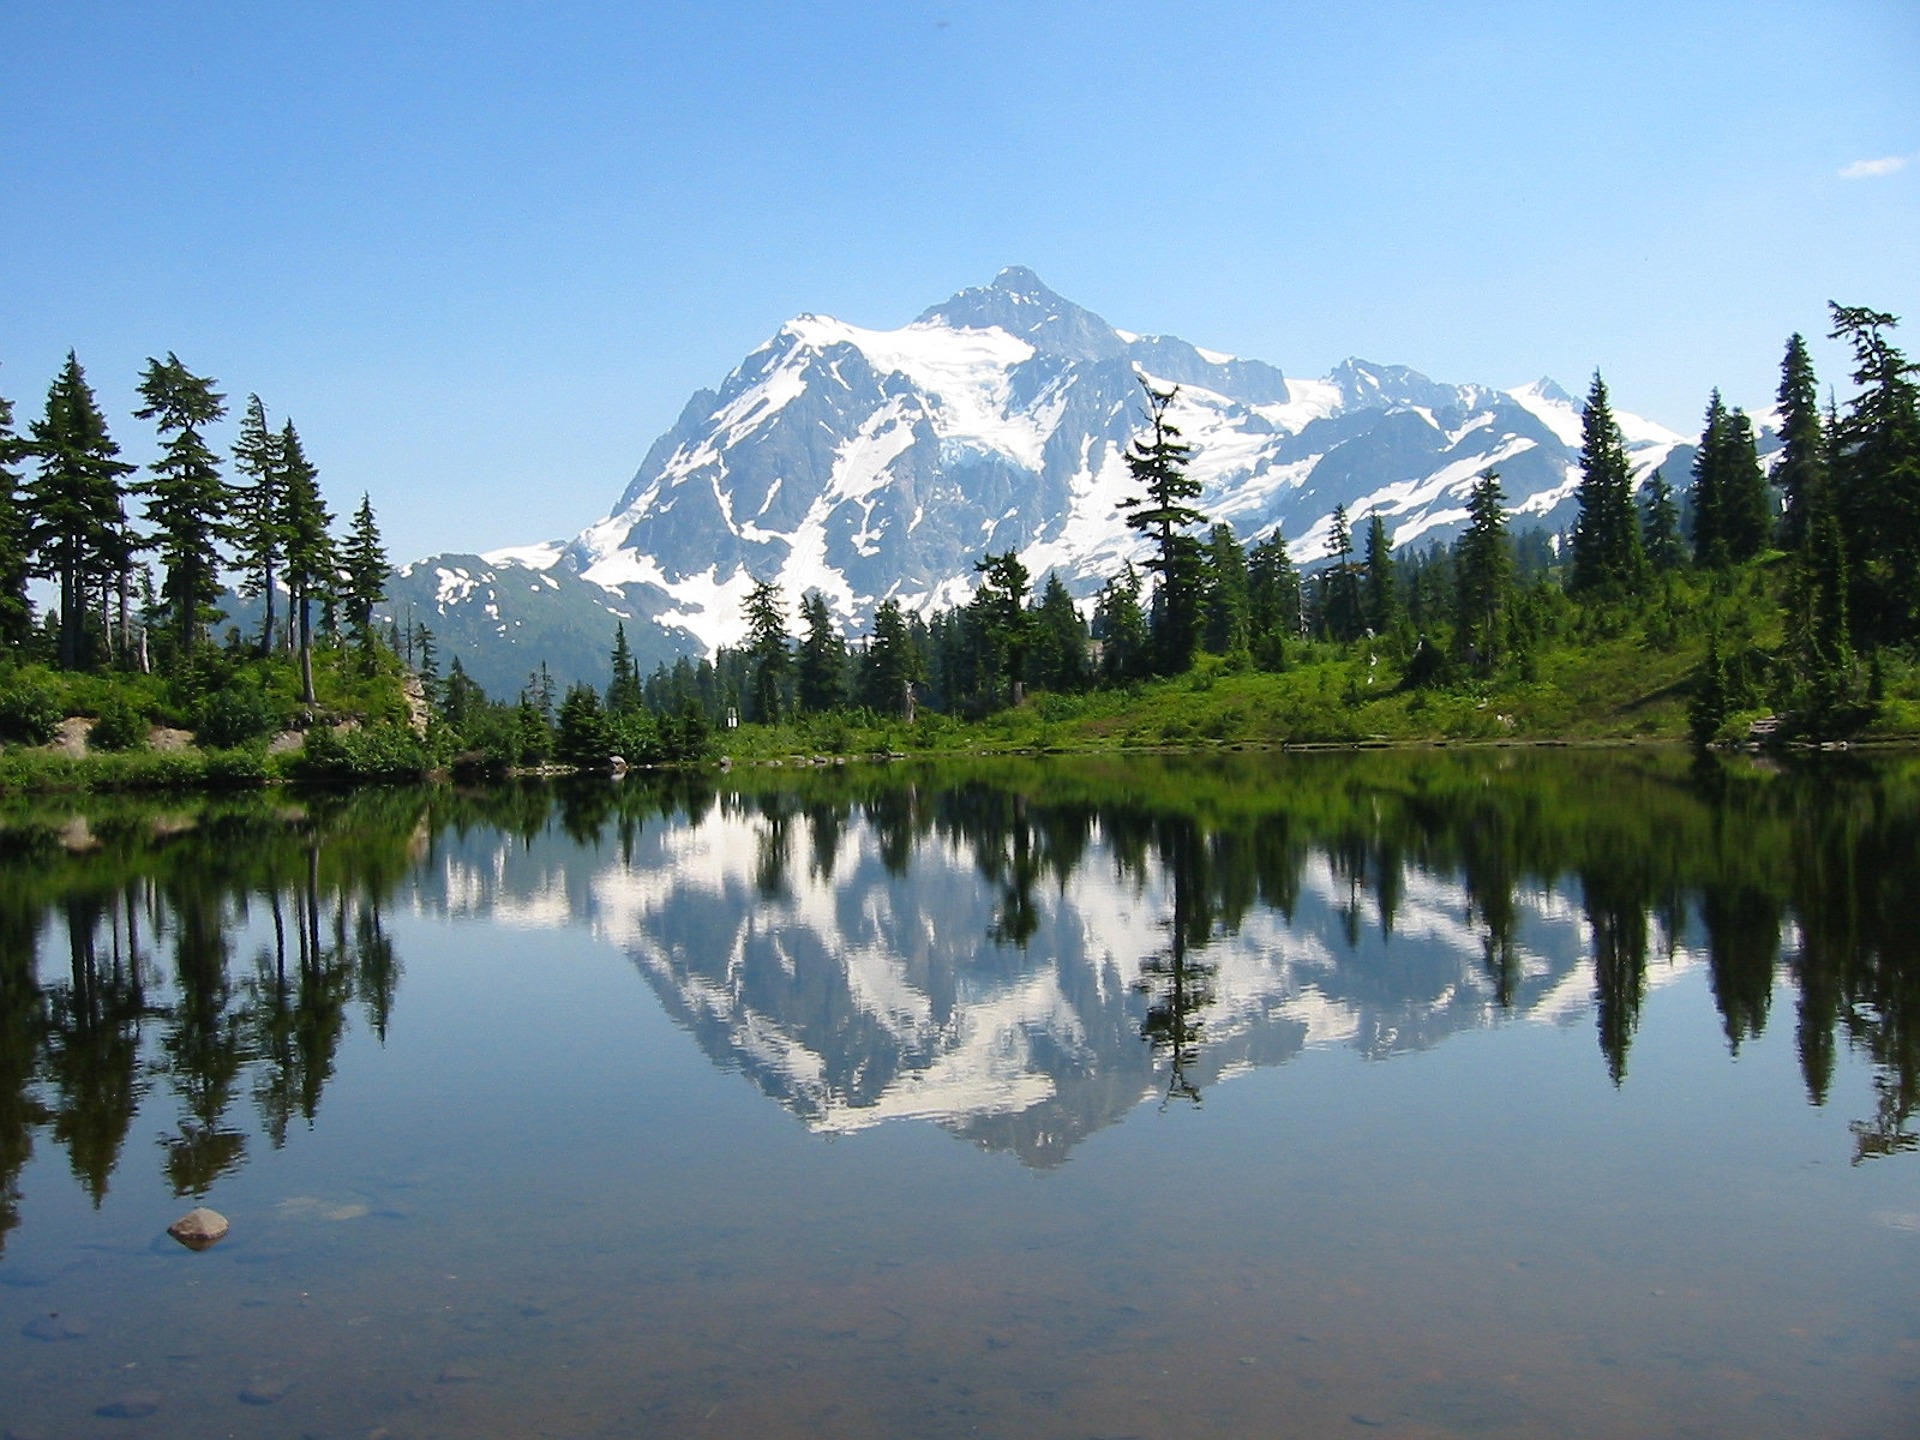
landscape, tree, water, nature, wilderness, mountain, snow, lake, mountain range, reflection, usa, america, summit, body of water, washington, mountains, alps, bergsee, loch, idyll, ecosystem, mirroring, glaciated, landform, mount shuksan, mountainous landforms, north cascades national park, whatcom county, shuksan green slate